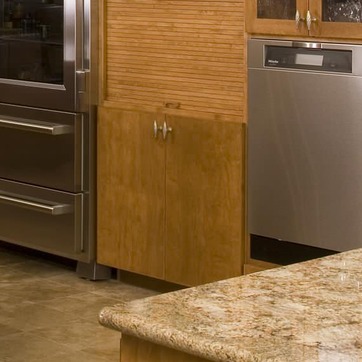
Material: wood